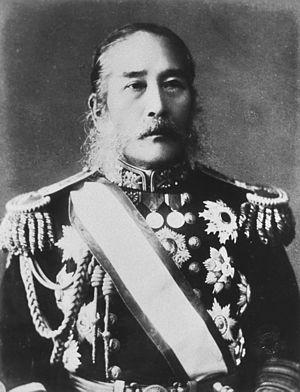
Le mandat des îles du Pacifique, en japonais 委任統治地域南洋諸島 est un territoire sous mandat de la Société des Nations administré par l'Empire du Japon de 1919 à la fin de la Seconde Guerre mondiale. Il comprenait plusieurs archipels du Pacifique Nord.